Schloss Ort

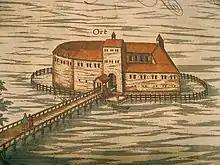
Schloss Ort as drawn in 1594

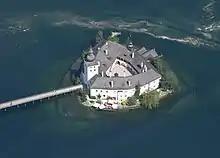
Aerial view of Schloss Ort

From 1484 to 1491, the castle was governed by Gotthard von Starhenberg, the Governor of Upper Austria. In 1492, Bernhard of Starhenberg and later his descendants ruled the castle until 1584. In 1588, the castle was purchased by Weikhard Freiherr of Pollheim, but he sold the castle on April 6, 1595 to the city of Gmunden. However, Gmunden sold the castle to Rudolf II that same year. The castle then passed to other owners before finally being acquired by Leopold I, Holy Roman Emperor.